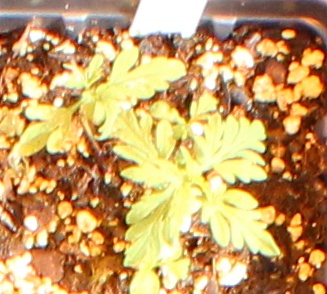
Label: Ragweed